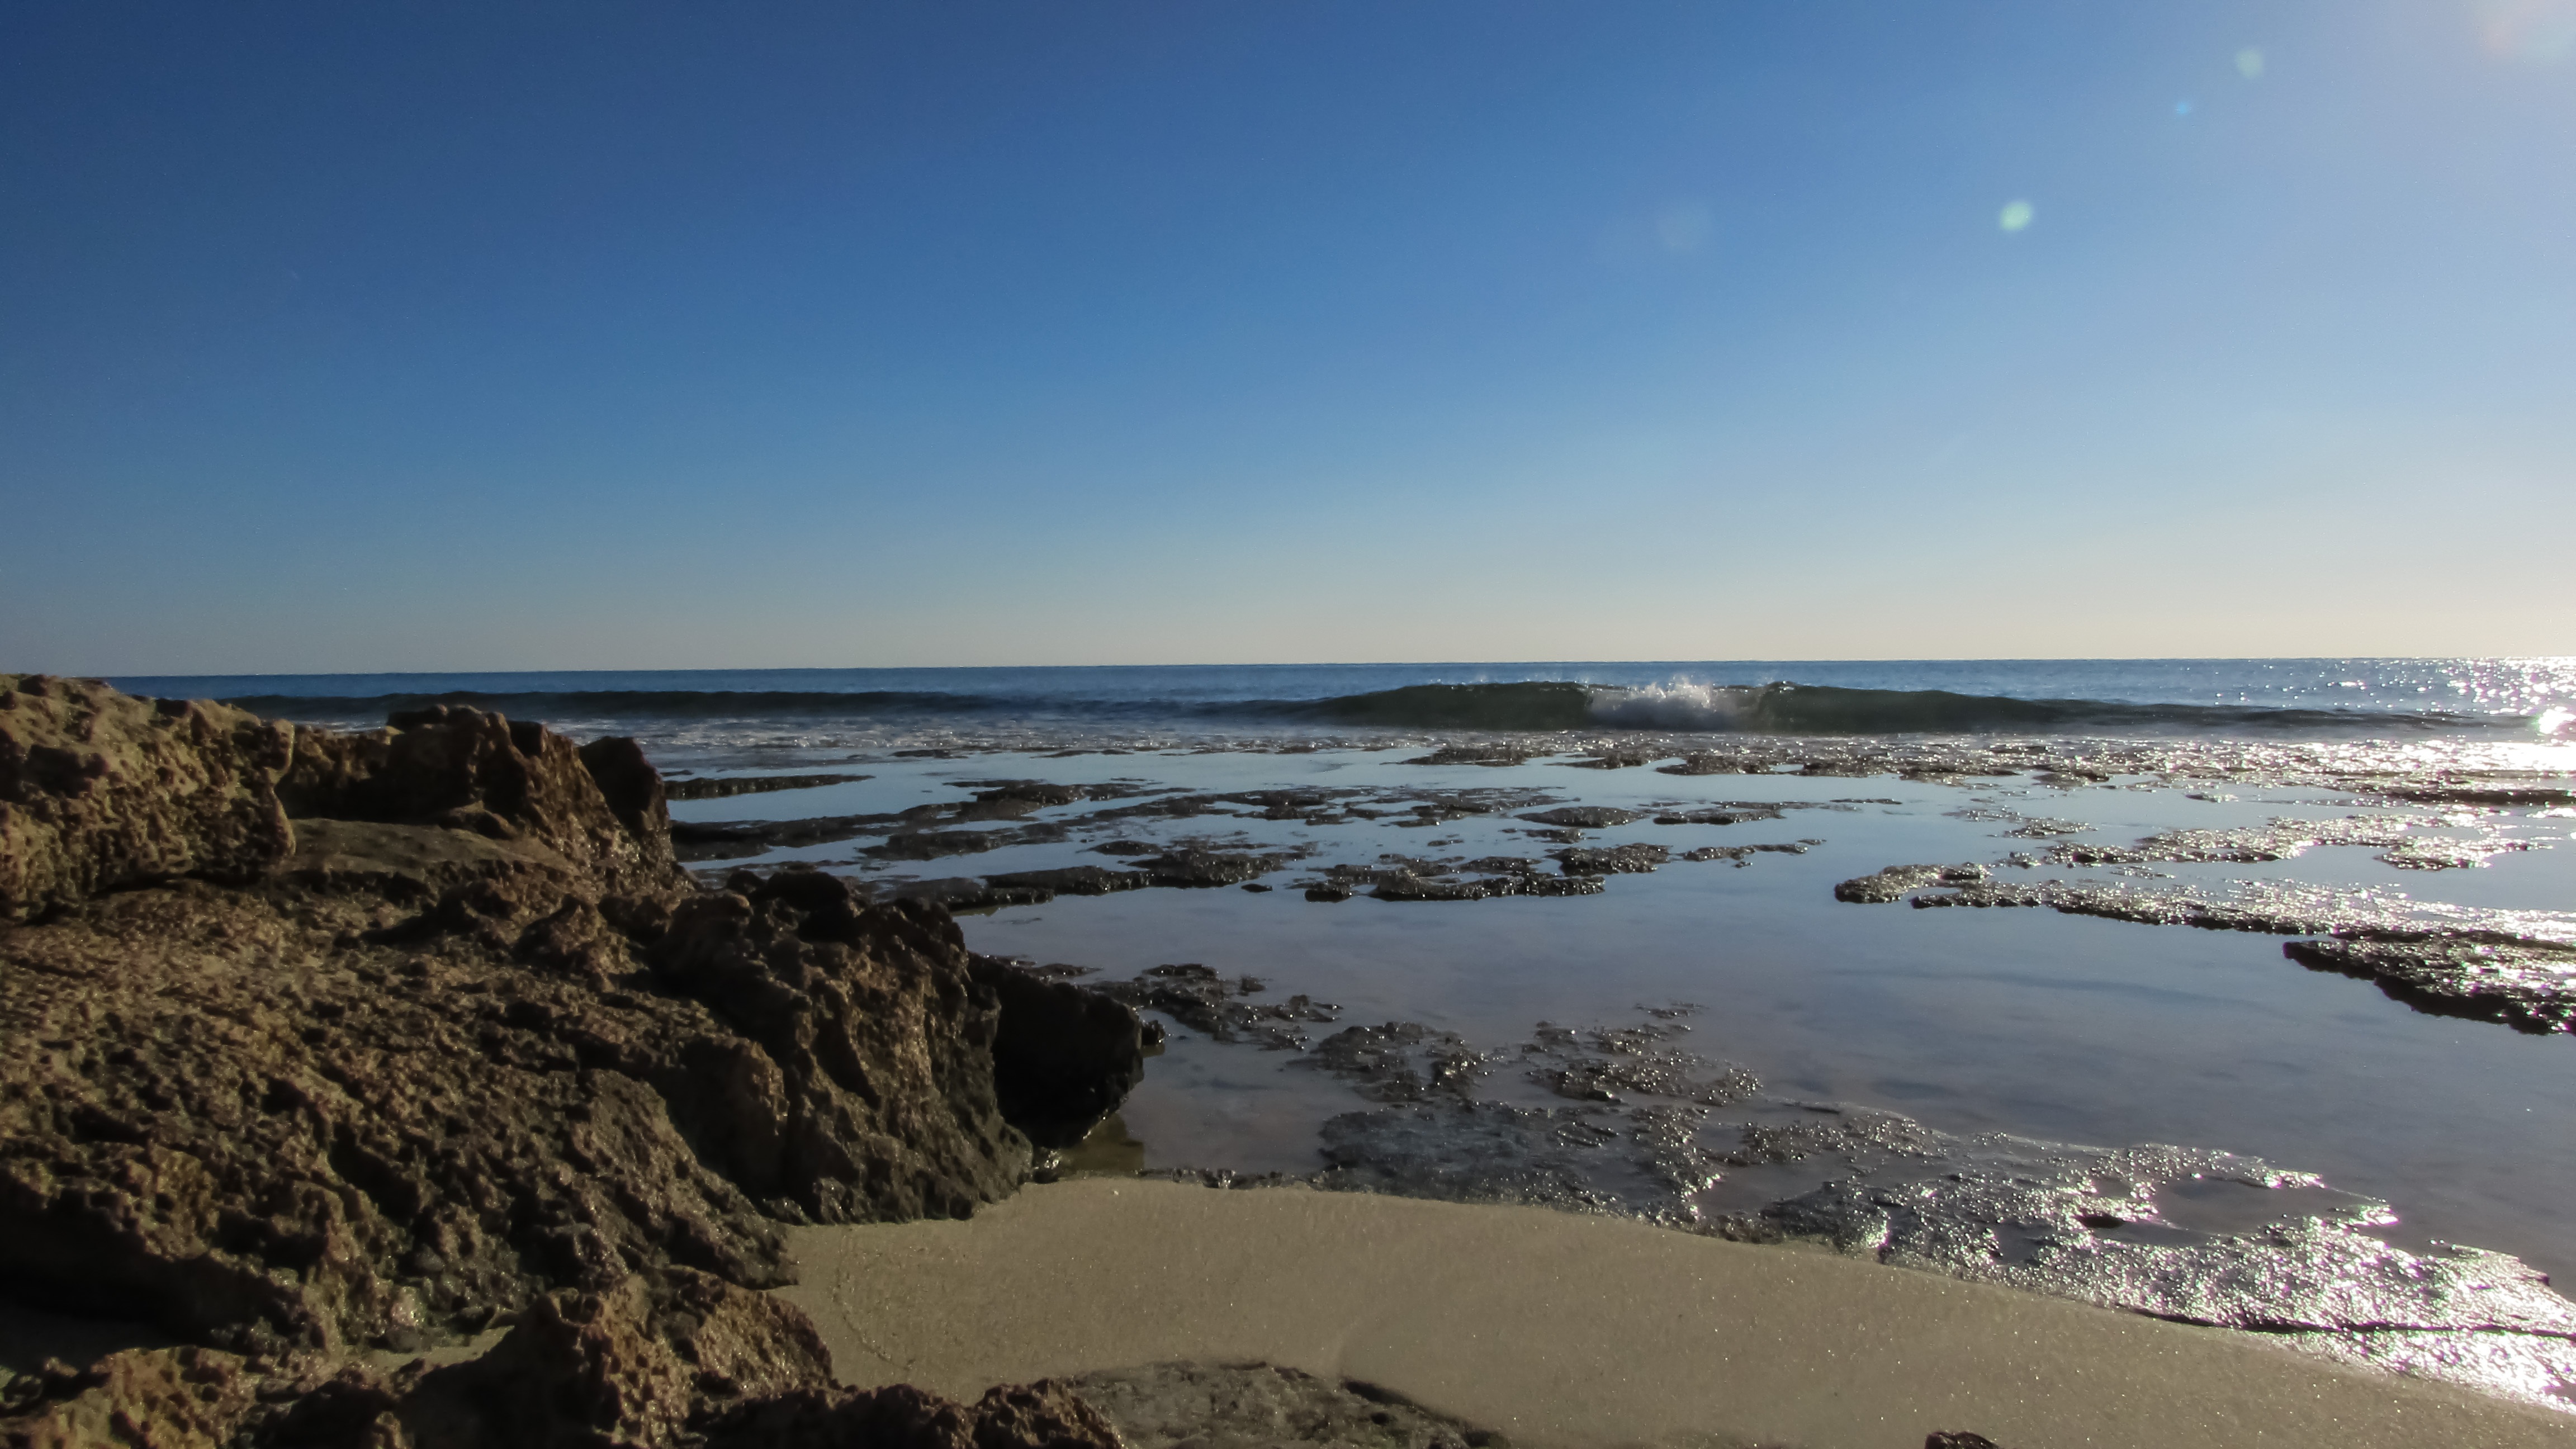
beach, sea, coast, nature, sand, rock, ocean, horizon, sunlight, shore, wave, cliff, cove, autumn, bay, terrain, body of water, cyprus, cape, ayia napa, natural environment, wind wave